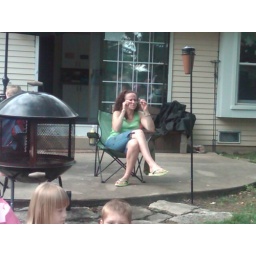
Our big girl turned 5 with a party at our house in Naperville 07/19/2009